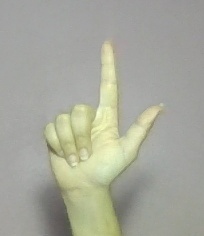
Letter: laam